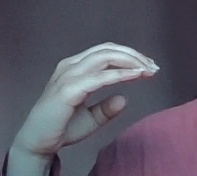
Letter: jeem